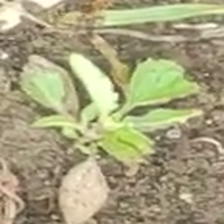
Weed species: Moti_dudhi(Euphorbia_geneculata_L)